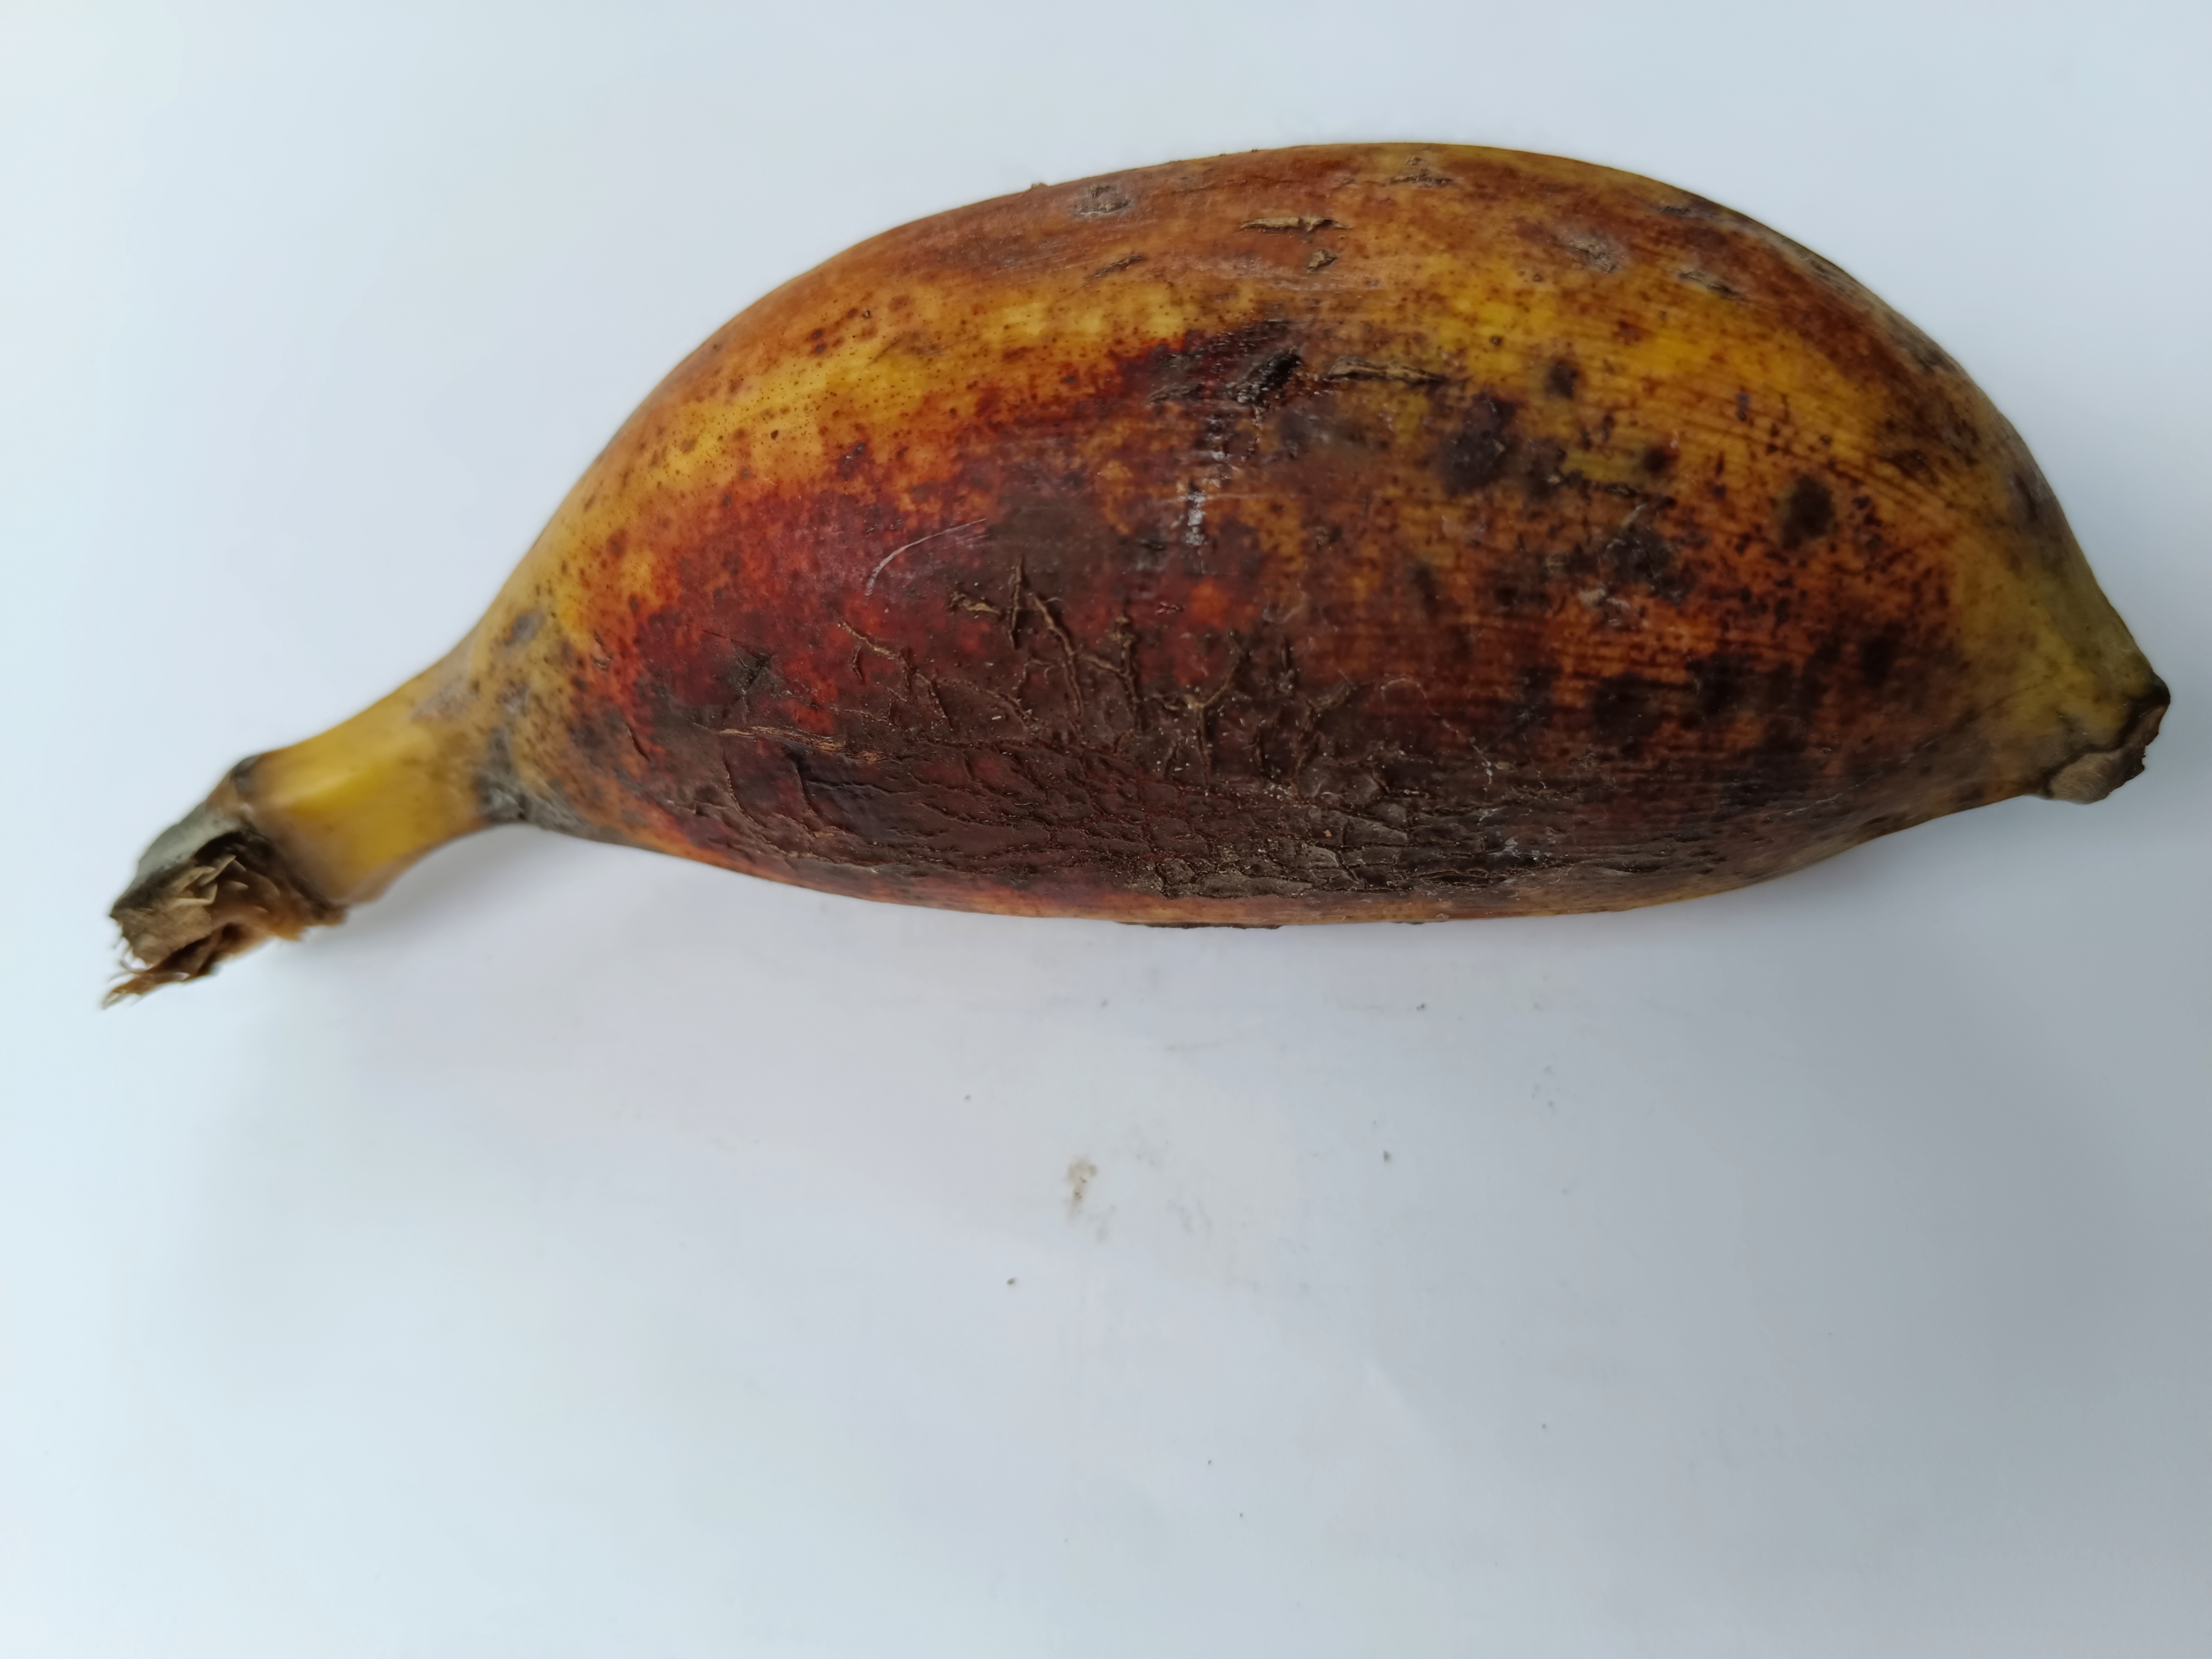
Banana variety: Bichi